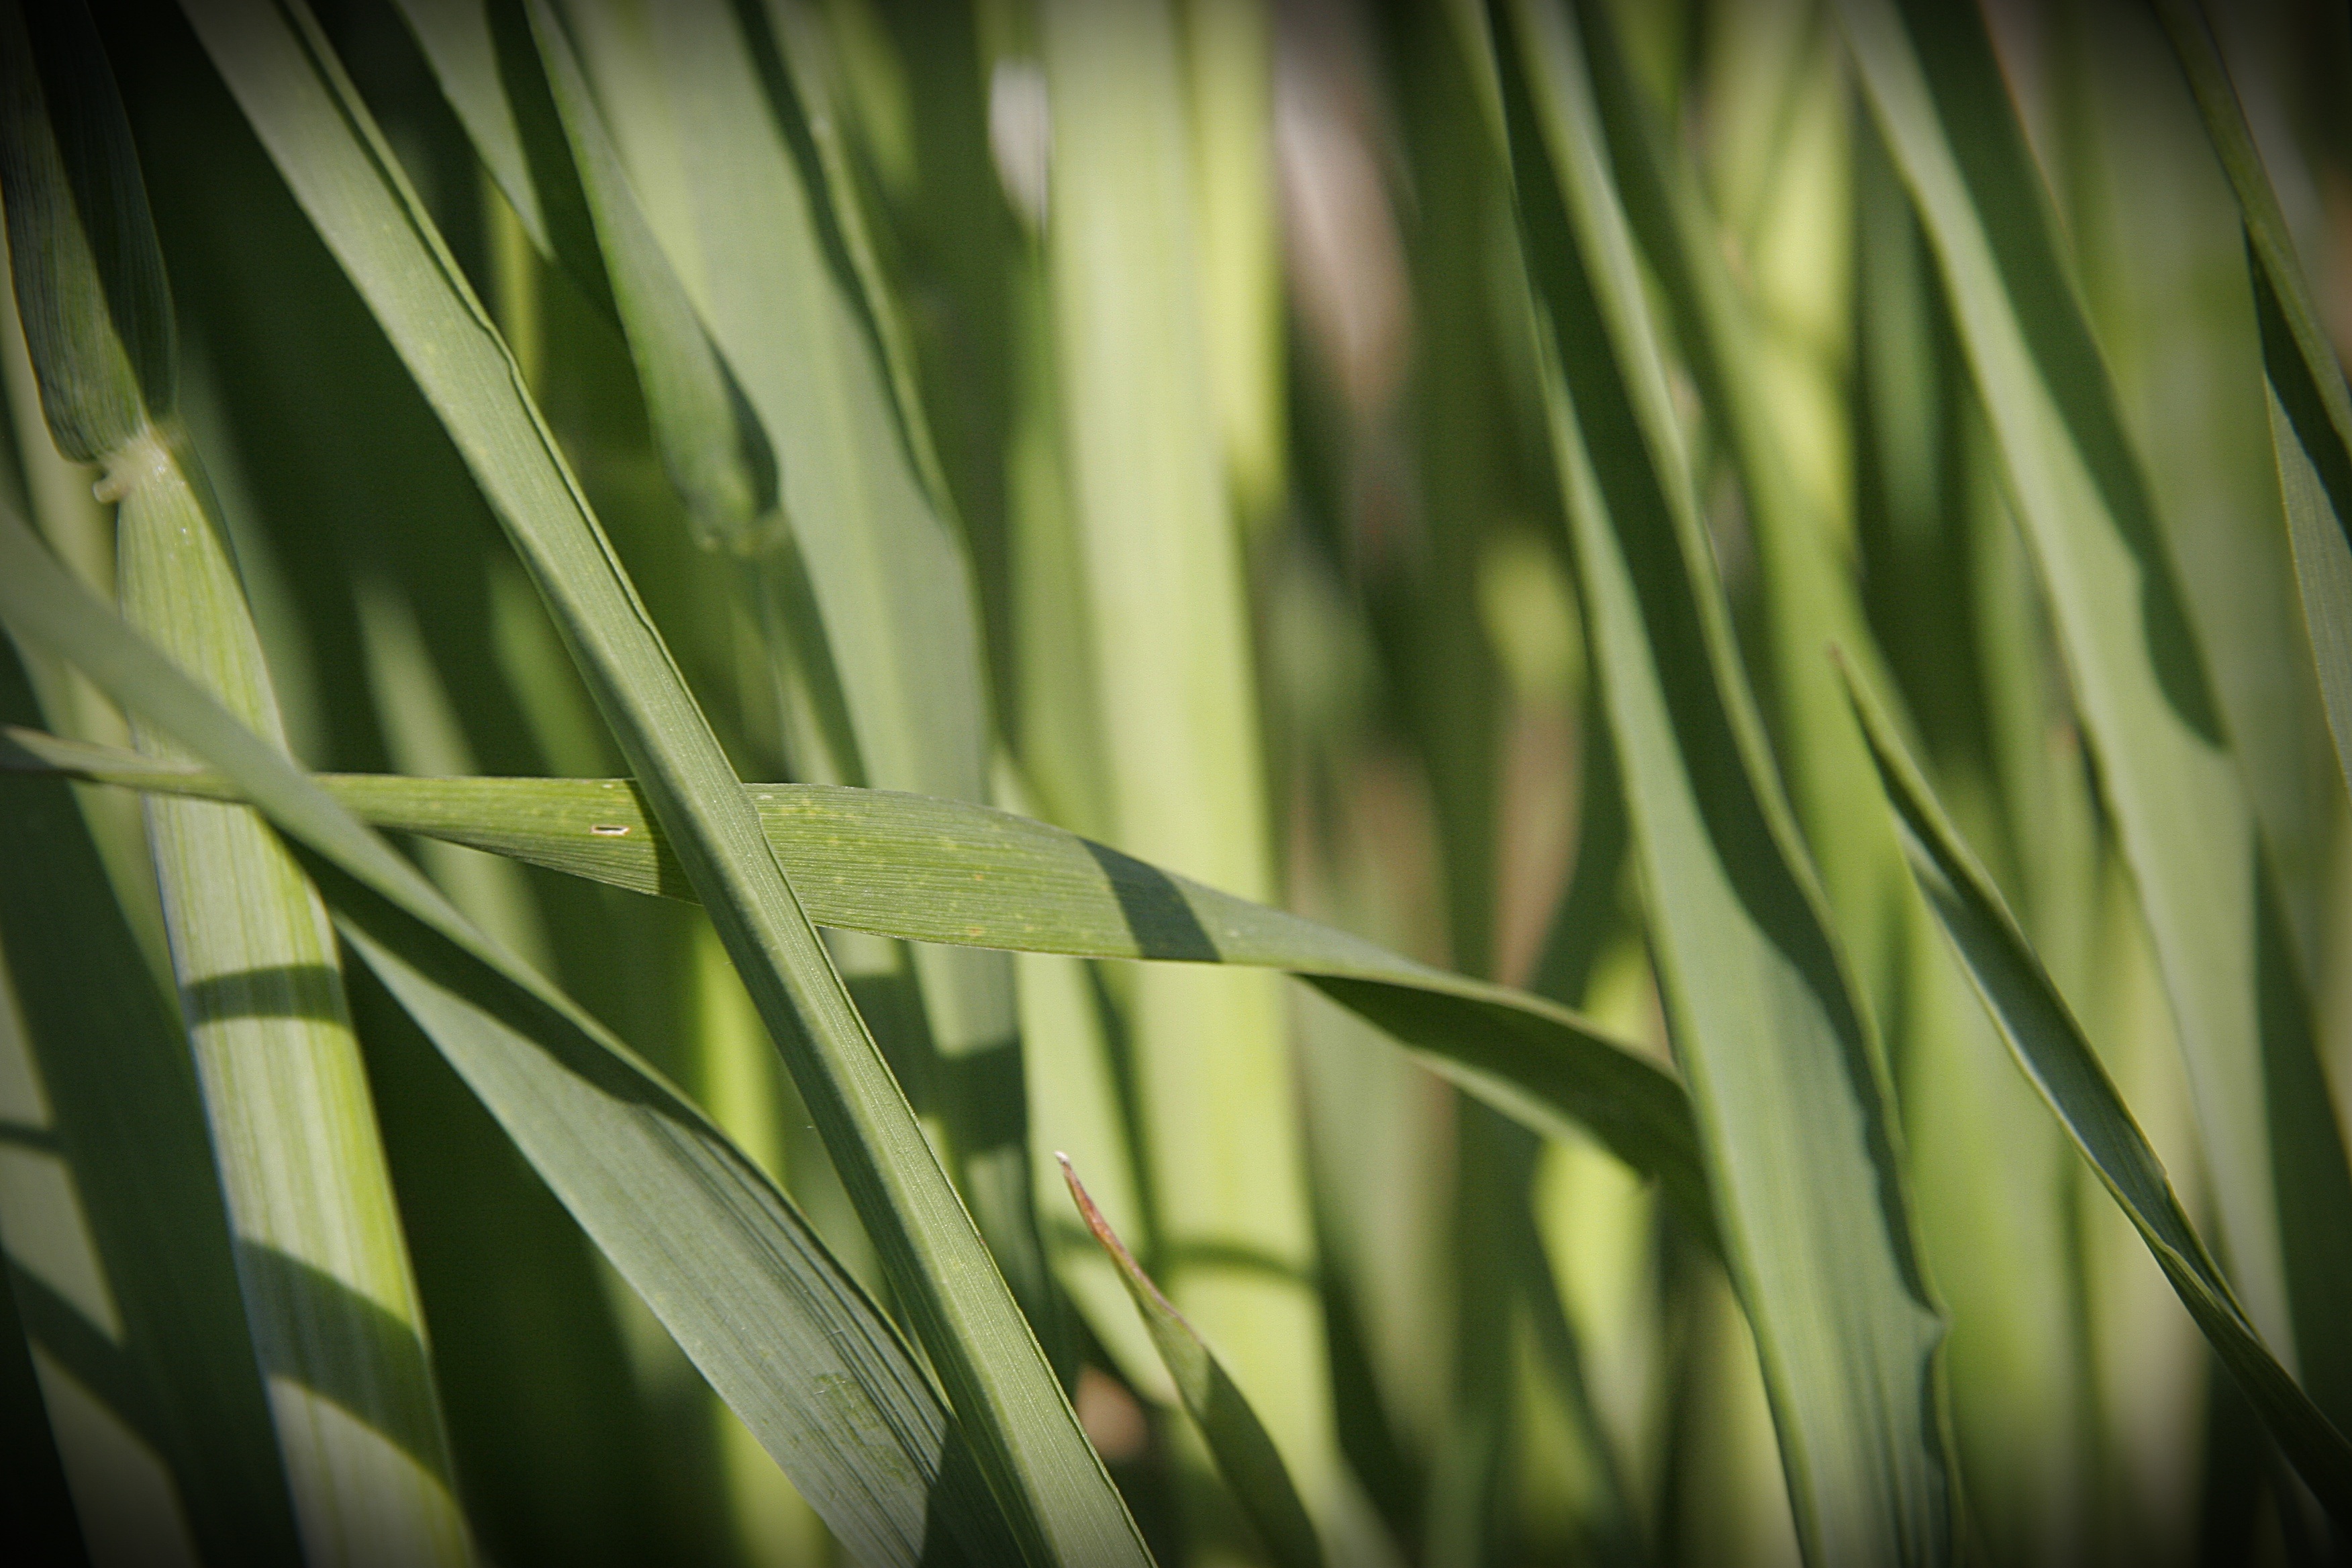
nature, grass, branch, light, plant, field, lawn, sunlight, leaf, flower, green, botany, garden, flora, close up, leaves, wallpaper, macro photography, grass family, plant stem, arecales